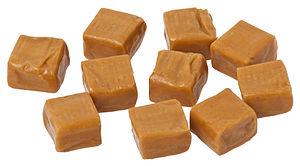
Les caramels mous sont issus de la cuisson d’un mélange de sucre, de sirop de glucose et d’autres ingrédients tels que du lait, de la matière grasse et d’un émulsifiant. La masse issue de cette cuisson se caractérise par une teinte foncée et une texture qui diffère selon les proportions des ingrédients. Les caractéristiques rhéologiques du produit résultent de l’interaction qui se produit en cours de cuisson entre les protéines laitières et les glucides réducteurs.